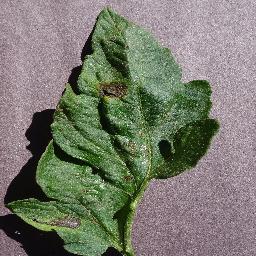
Label: Tomato___Early_blight